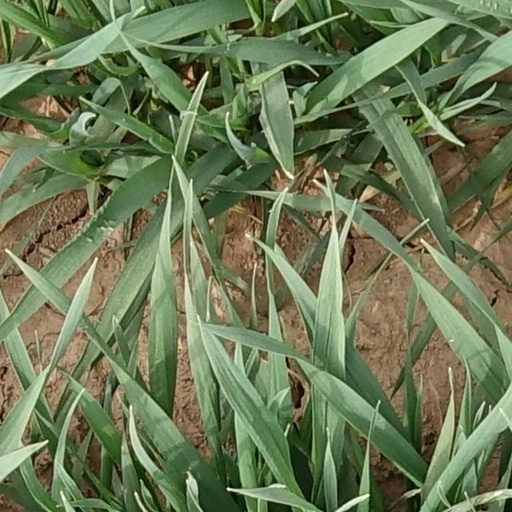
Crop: wheat